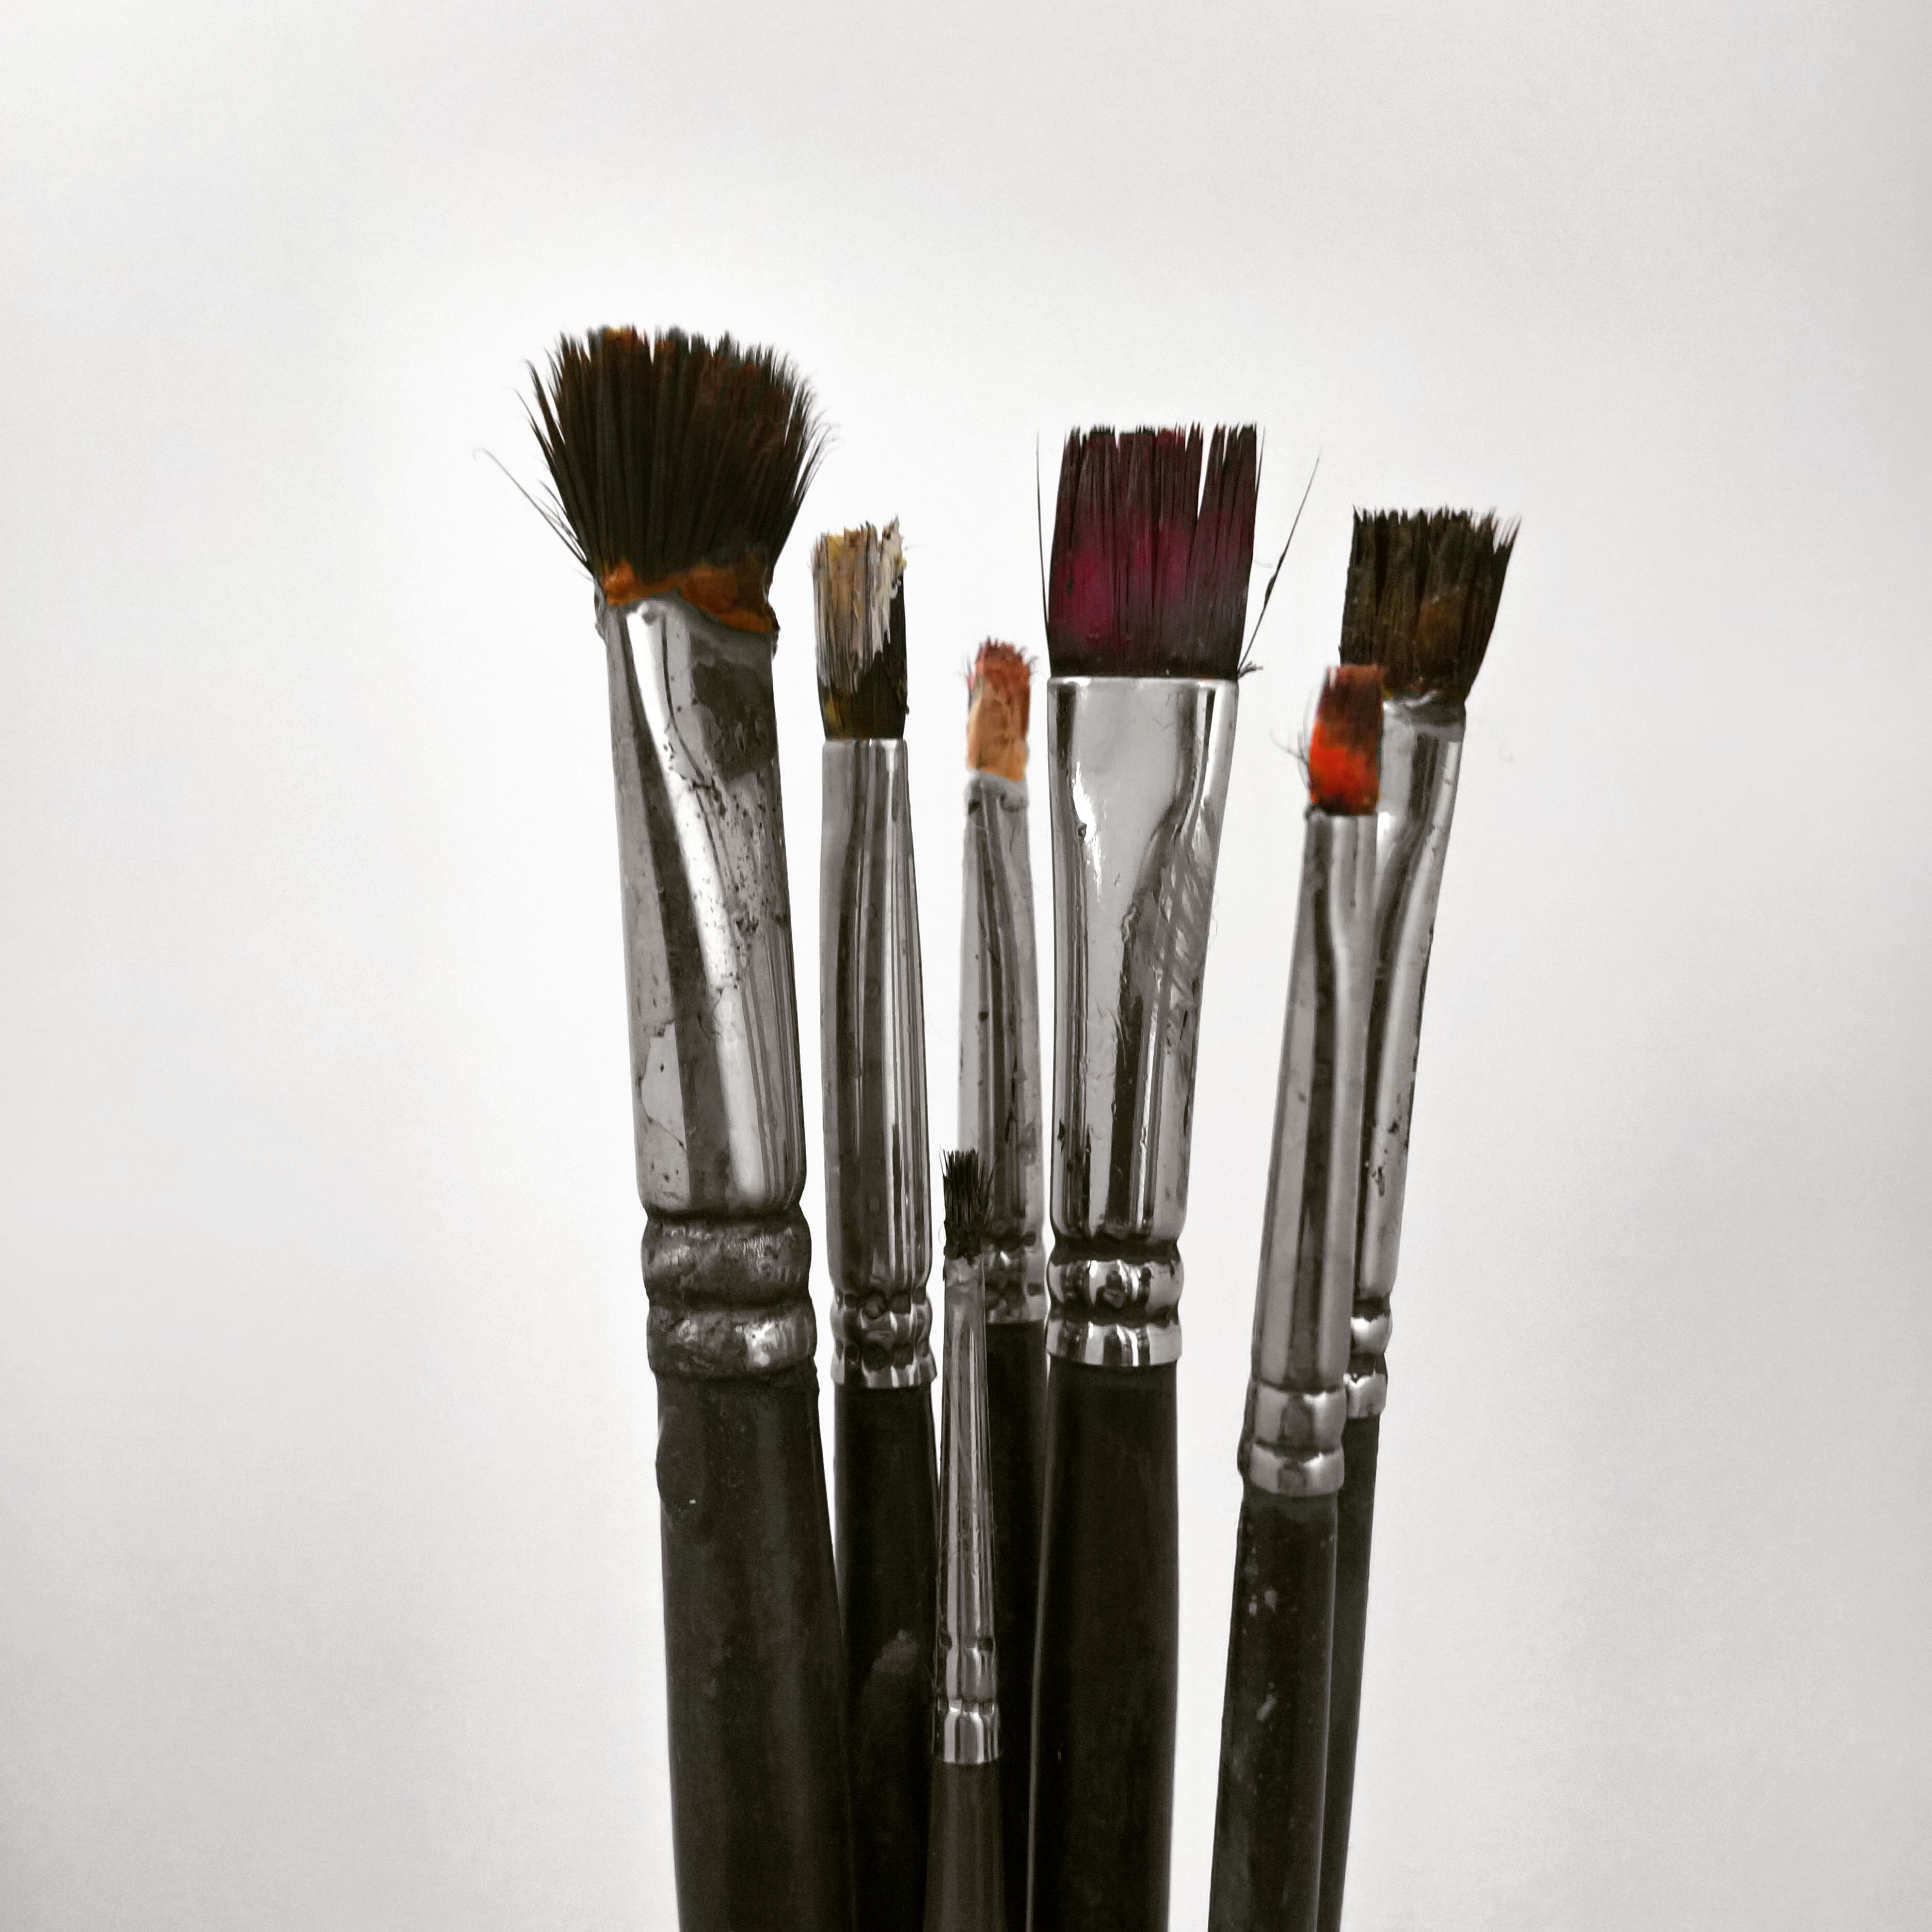
brush, tool, product